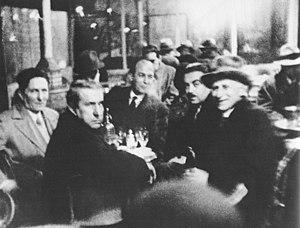
Tériade, Pablo Manès, Gargallo, Christian Zervos, Café du Dôme, Paris, circa 1930
Tériade, de son vrai nom Stratis Eleftheriadis, né le 2 mai 1897 à Varia, en Grèce, et mort le 23 octobre 1983 à Paris, est un critique d'art et un éditeur français d'ouvrages d'art.
Pablo Emilio Gargallo Catalán, né le 5 janvier 1881 à Maella en Espagne et mort à Reus le 28 décembre 1934, est un sculpteur espagnol considéré comme l’une des principales figures de la sculpture moderne dans la première moitié du XXᵉ siècle. Il fut parmi les premiers à renouveler la sculpture par son travail direct du métal et par l’utilisation des possibilités d’expression du vide.